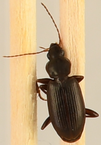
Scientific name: Calathus advena
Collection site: Niwot Ridge NEON (NIWO), plot NIWO_010